San Antonio Current

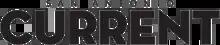

The San Antonio Current is a free weekly alternative newspaper in San Antonio, Texas. The "Current" focuses on investigative journalism, political analysis, and critical coverage of local music and culture. It also contains extensive and up-to-date event listings for San Antonio. A member of the Association of Alternative Newsweeklies, its style combines tough journalism with humor. The "Current" has won many journalism awards, often for coverage of subjects and controversies that are largely ignored by other South Texas media outlets.